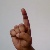
The image shows a hand gesture representing the letter 'D' in Indian Sign Language.